Premier League of America

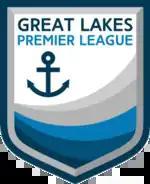
original logo

Grand Rapids FC and AFC Ann Arbor both applied to become members of the National Premier Soccer League for the start of the 2015 season and they were both denied admission to the league. Instead of waiting a year or finding another league, the teams decided to start a league of their own. AFC Ann Arbor owner Jamey Amrine and Grand Rapids FC president Matt Roberts began discussions with other teams to gauge interest in forming a new league. Their work led to the formation of the Great Lakes Premier League. The new league held its inaugural league meeting on January 17, 2015 in Grand Rapids, MI.